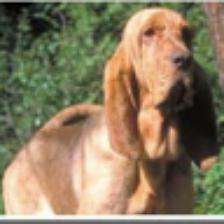
Label: NonHuman